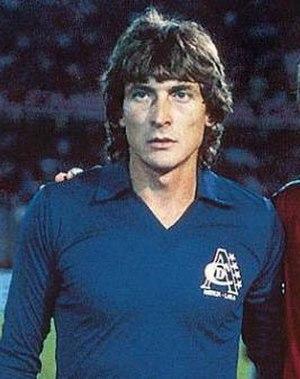
Julio César Falcioni, né le 20 juillet 1956 à Buenos Aires, est un ancien footballeur international argentin, devenu par la suite entraîneur.